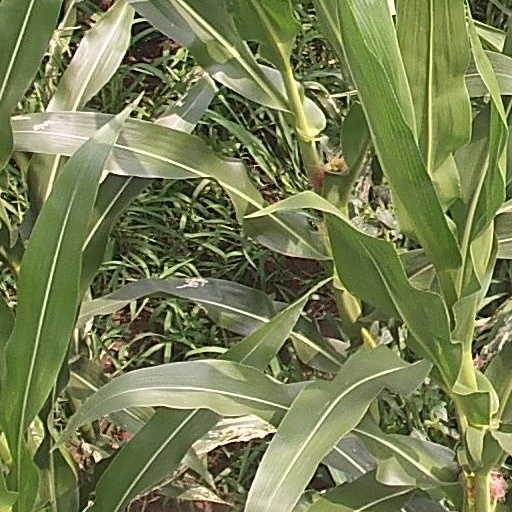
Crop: maize; corn